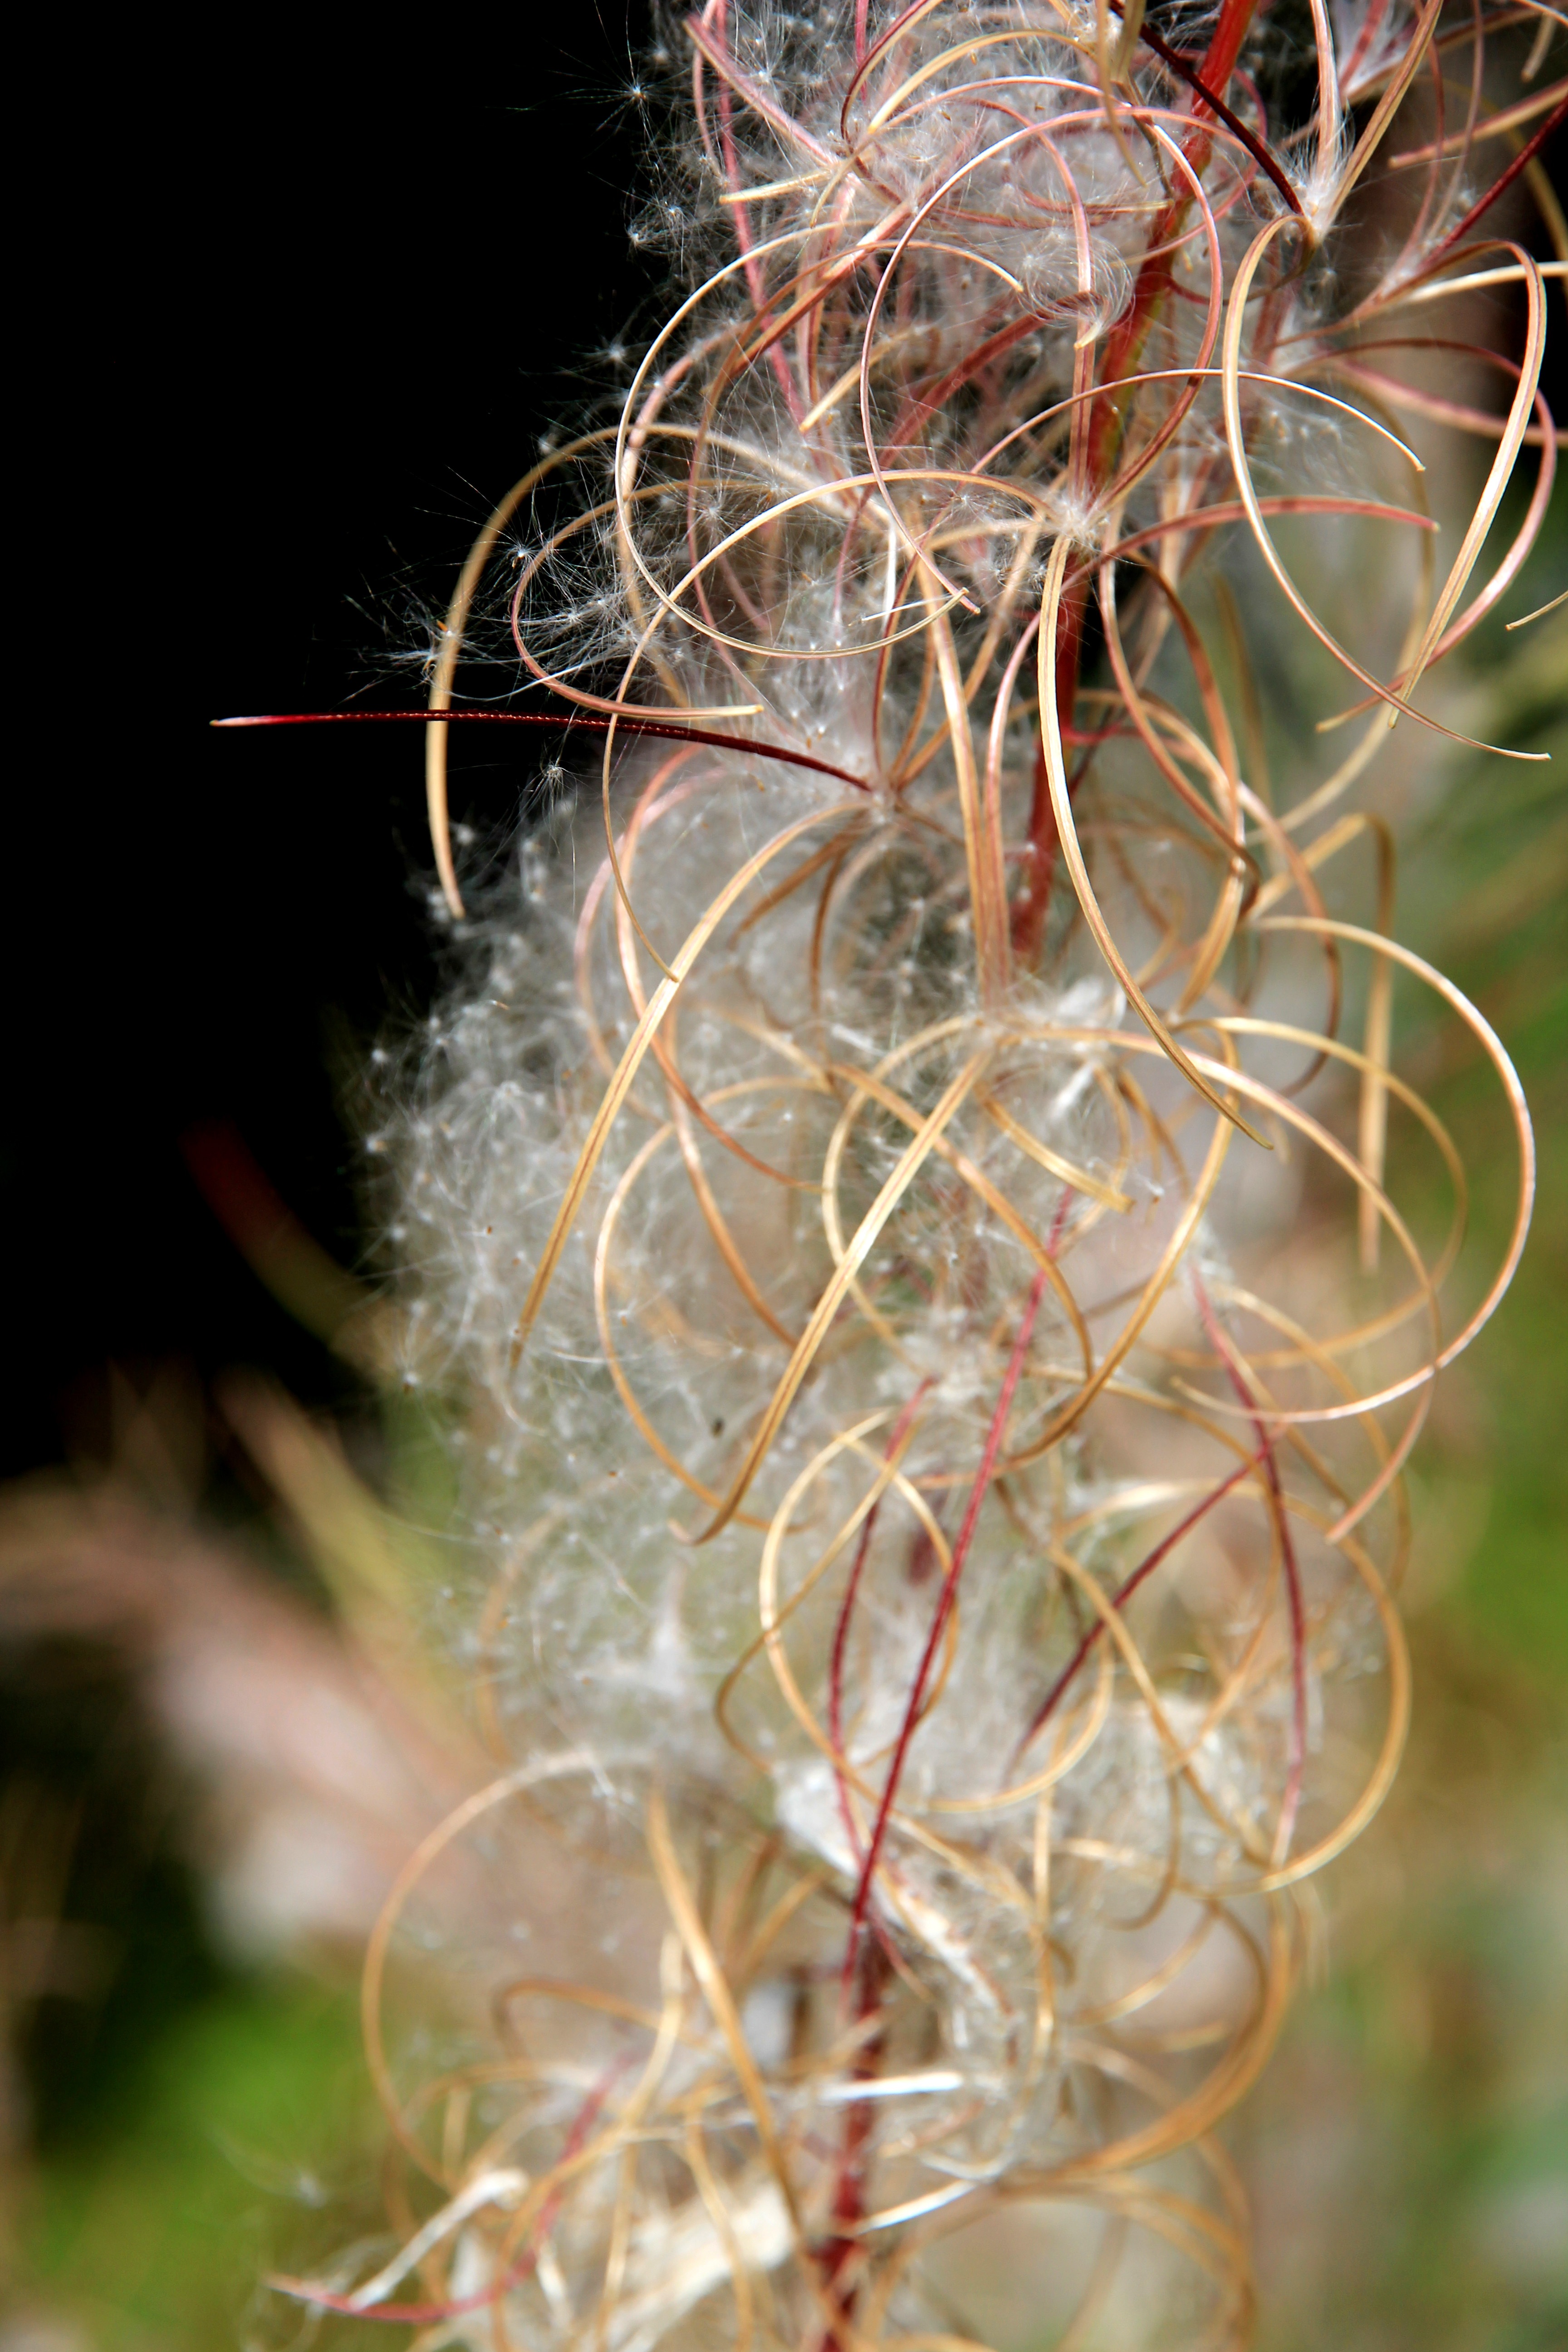
nature, branch, plant, flower, fluffy, close, flora, twig, christmas decoration, seeds, macro photography